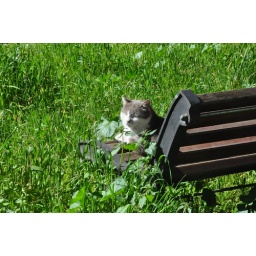
cat in a completely overgrown field in rome